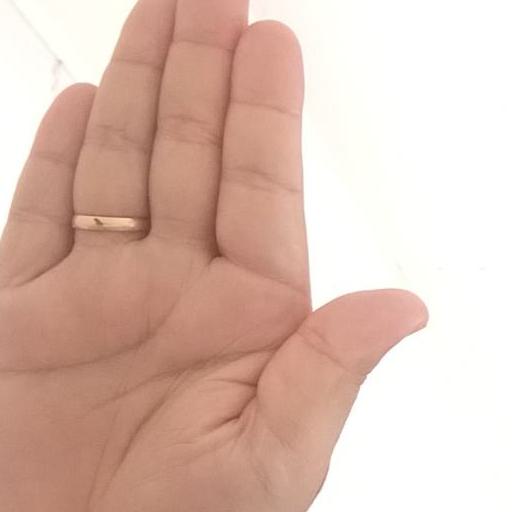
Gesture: stop